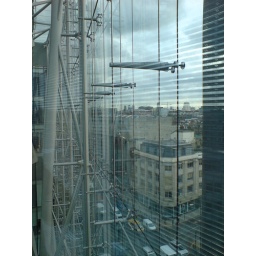
The exterior layer of glass in my work building